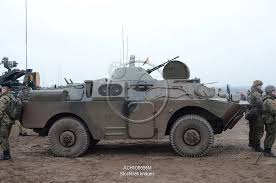
Label: BTR